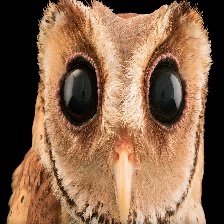
Species: ORIENTAL BAY OWL
Scientific name: PHODILUS BADIUS
ImageNet parent category: great_grey_owl